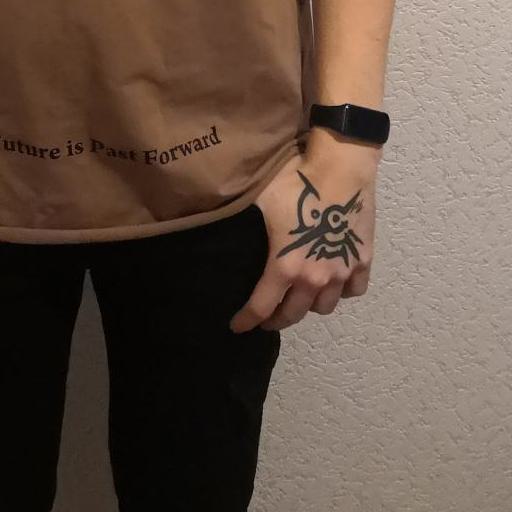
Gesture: no_gesture